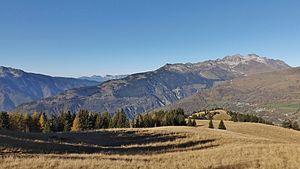
Vue panoramique, depuis les hauteurs de Montpascal, du massif de la Lauzière,en Savoie.
Le massif de la Lauzière est un massif des Alpes françaises qui se situe en Savoie entre la rive droite de l'Arc, en Basse-Maurienne, et la rive gauche de l'Isère. Il culmine à 2 829 m au Grand pic de la Lauzière.